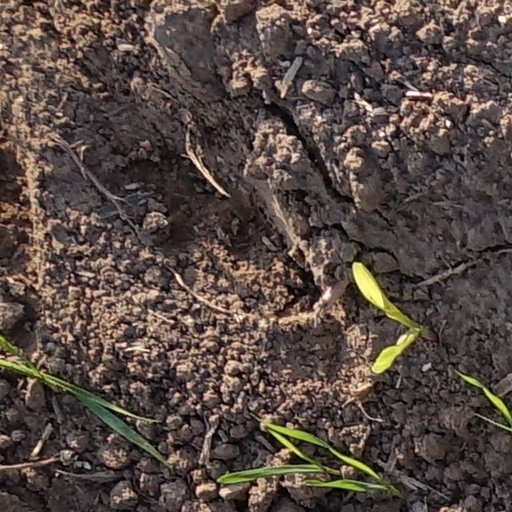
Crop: wheat